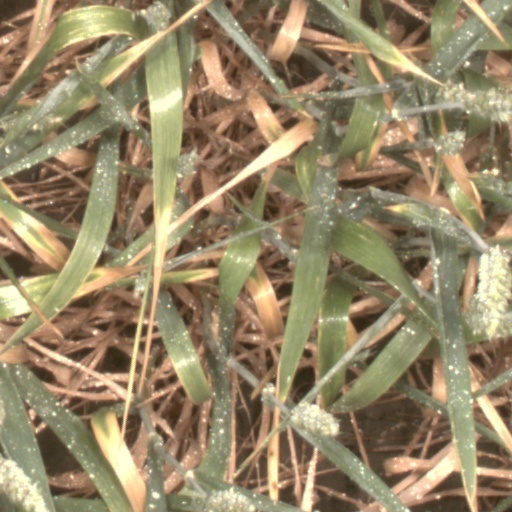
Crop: wheat